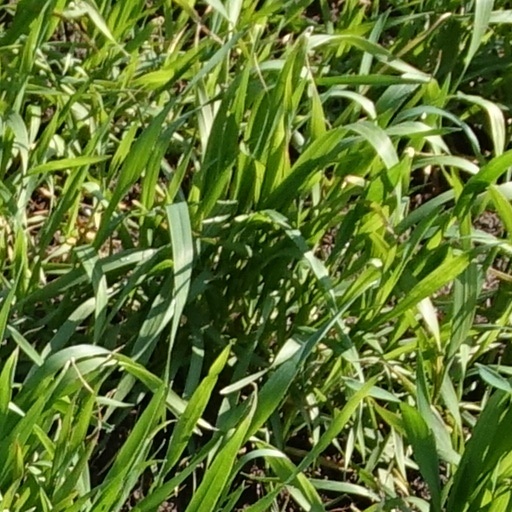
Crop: wheat